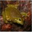
Label: frog